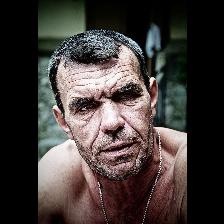
Label: Human